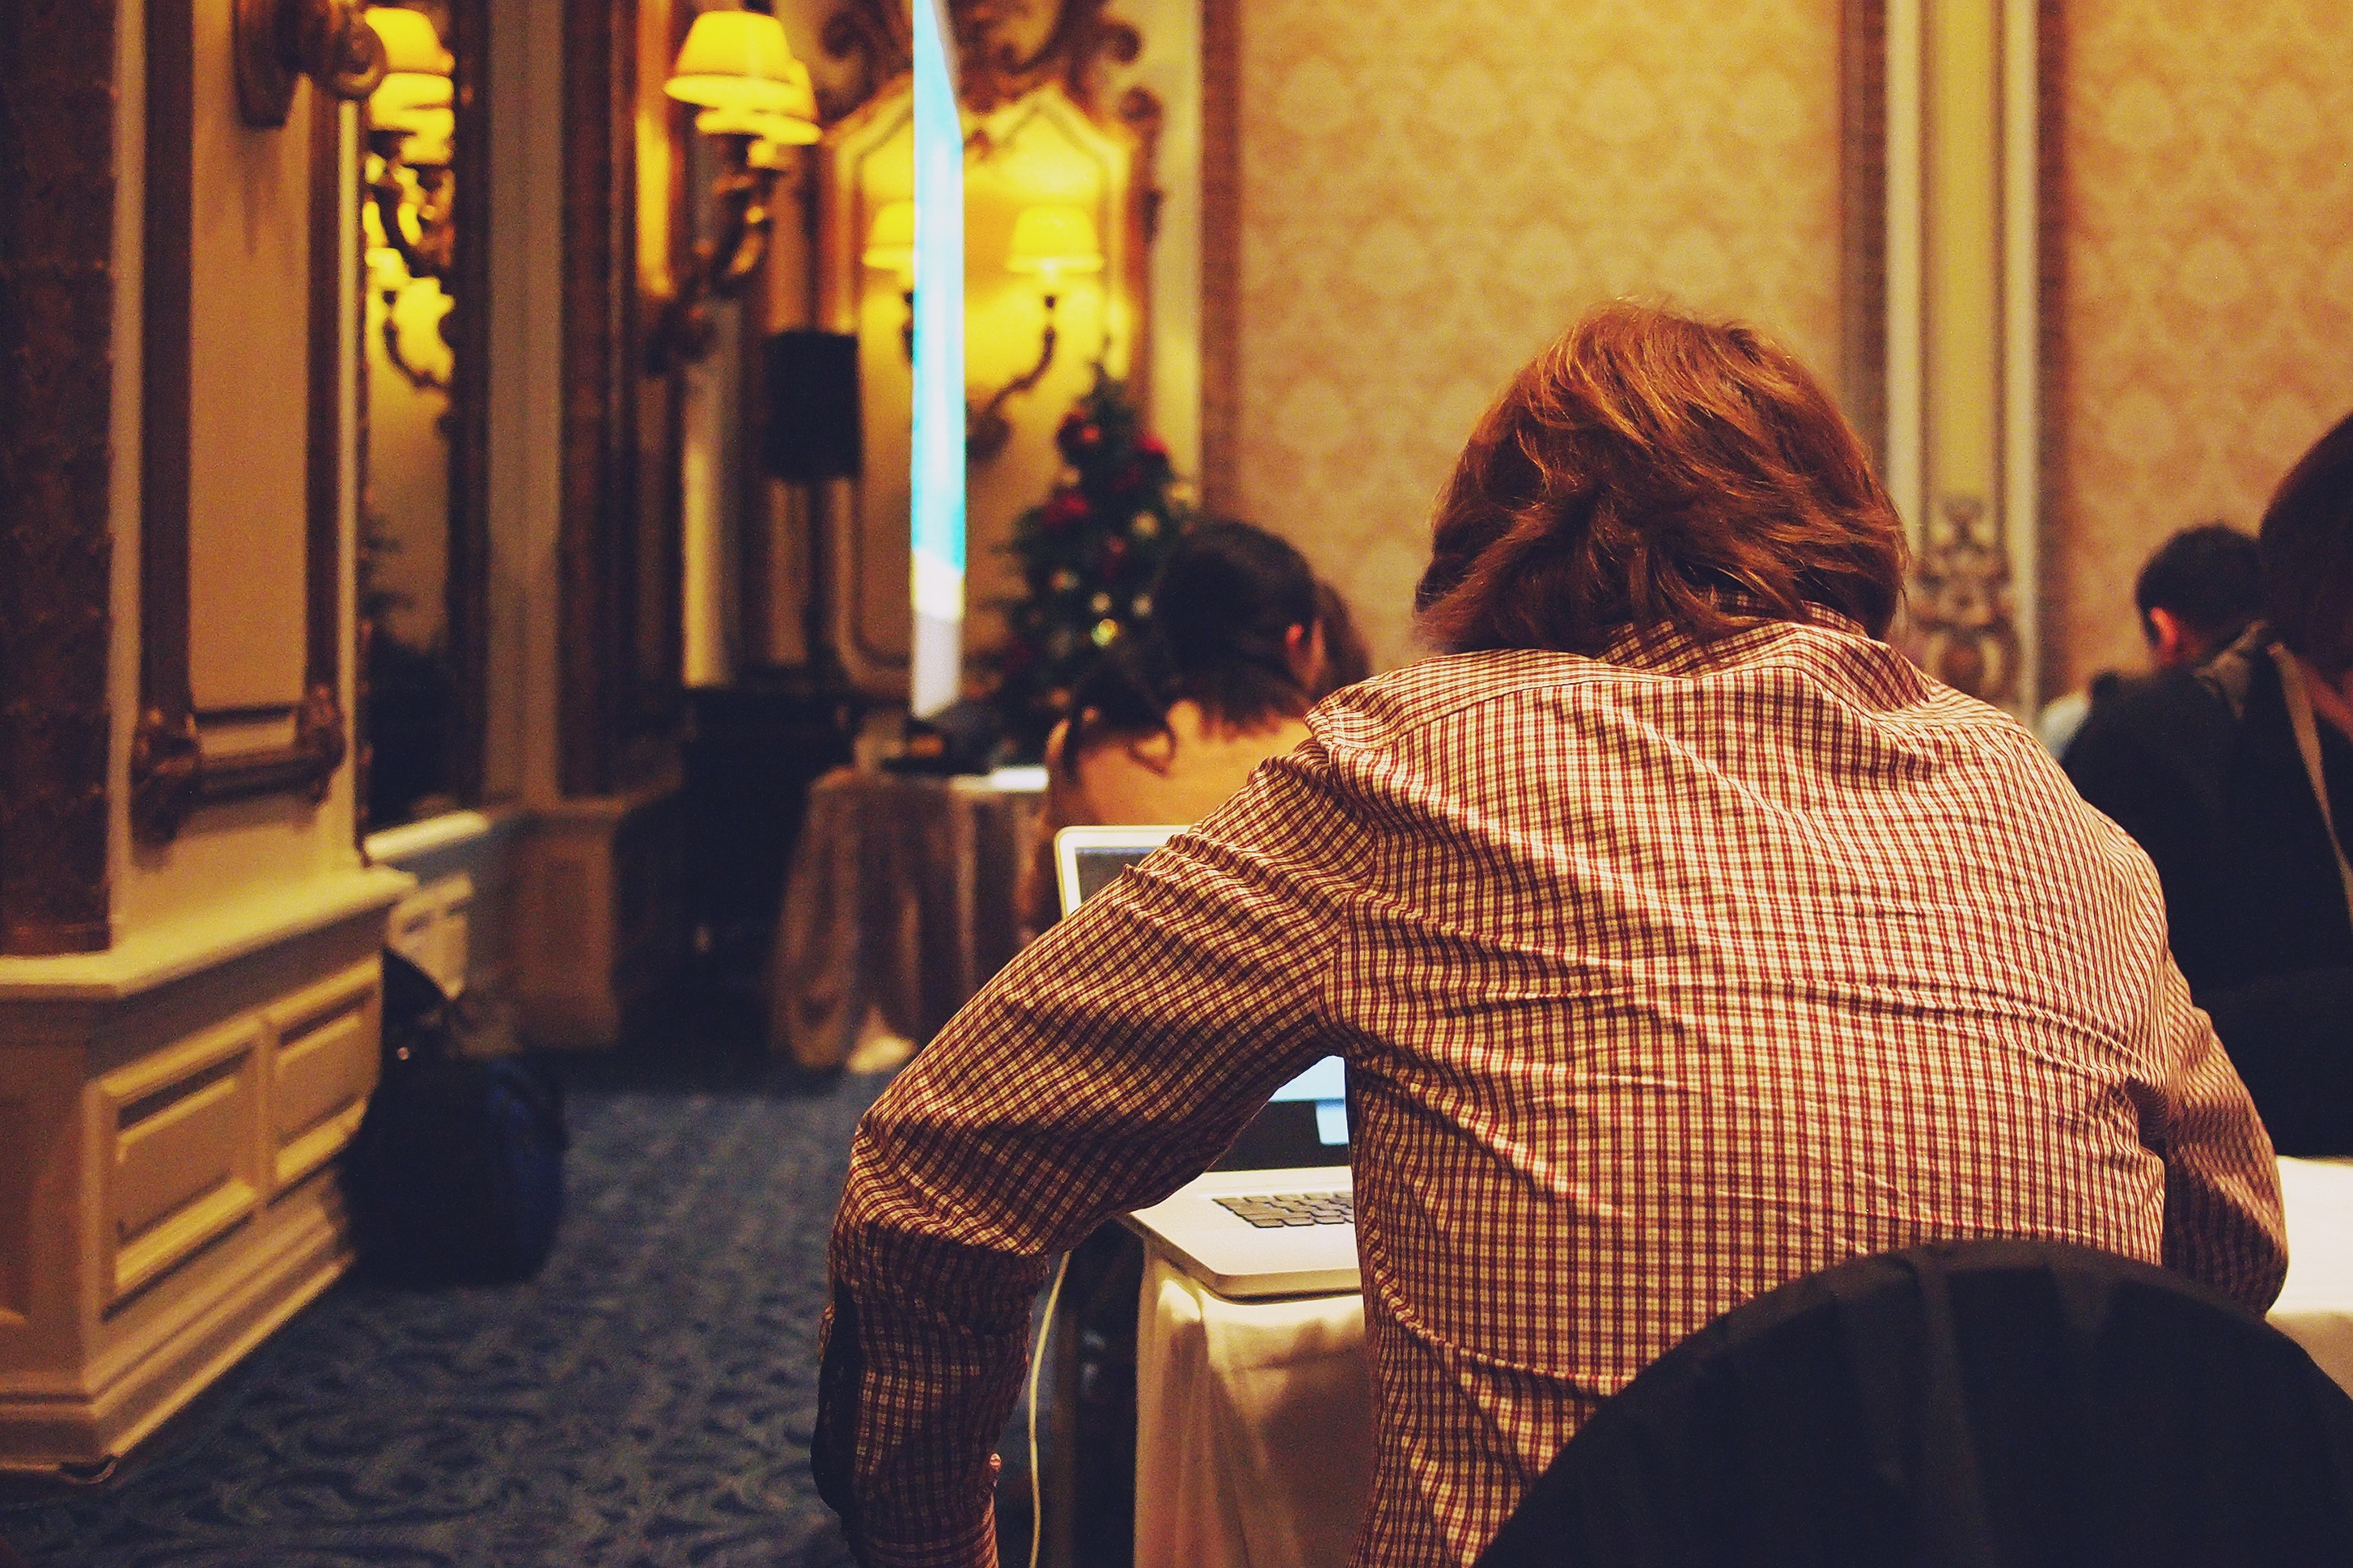
man, working, table, group, people, girl, meeting, audience, corporate, professional, business, yellow, conversation, education, public, center, conference, event, congress, businessman, convention, seminar, laptops, participants, briefing, manager, human behavior